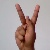
The image shows a hand gesture representing the letter 'K' in Indian Sign Language.